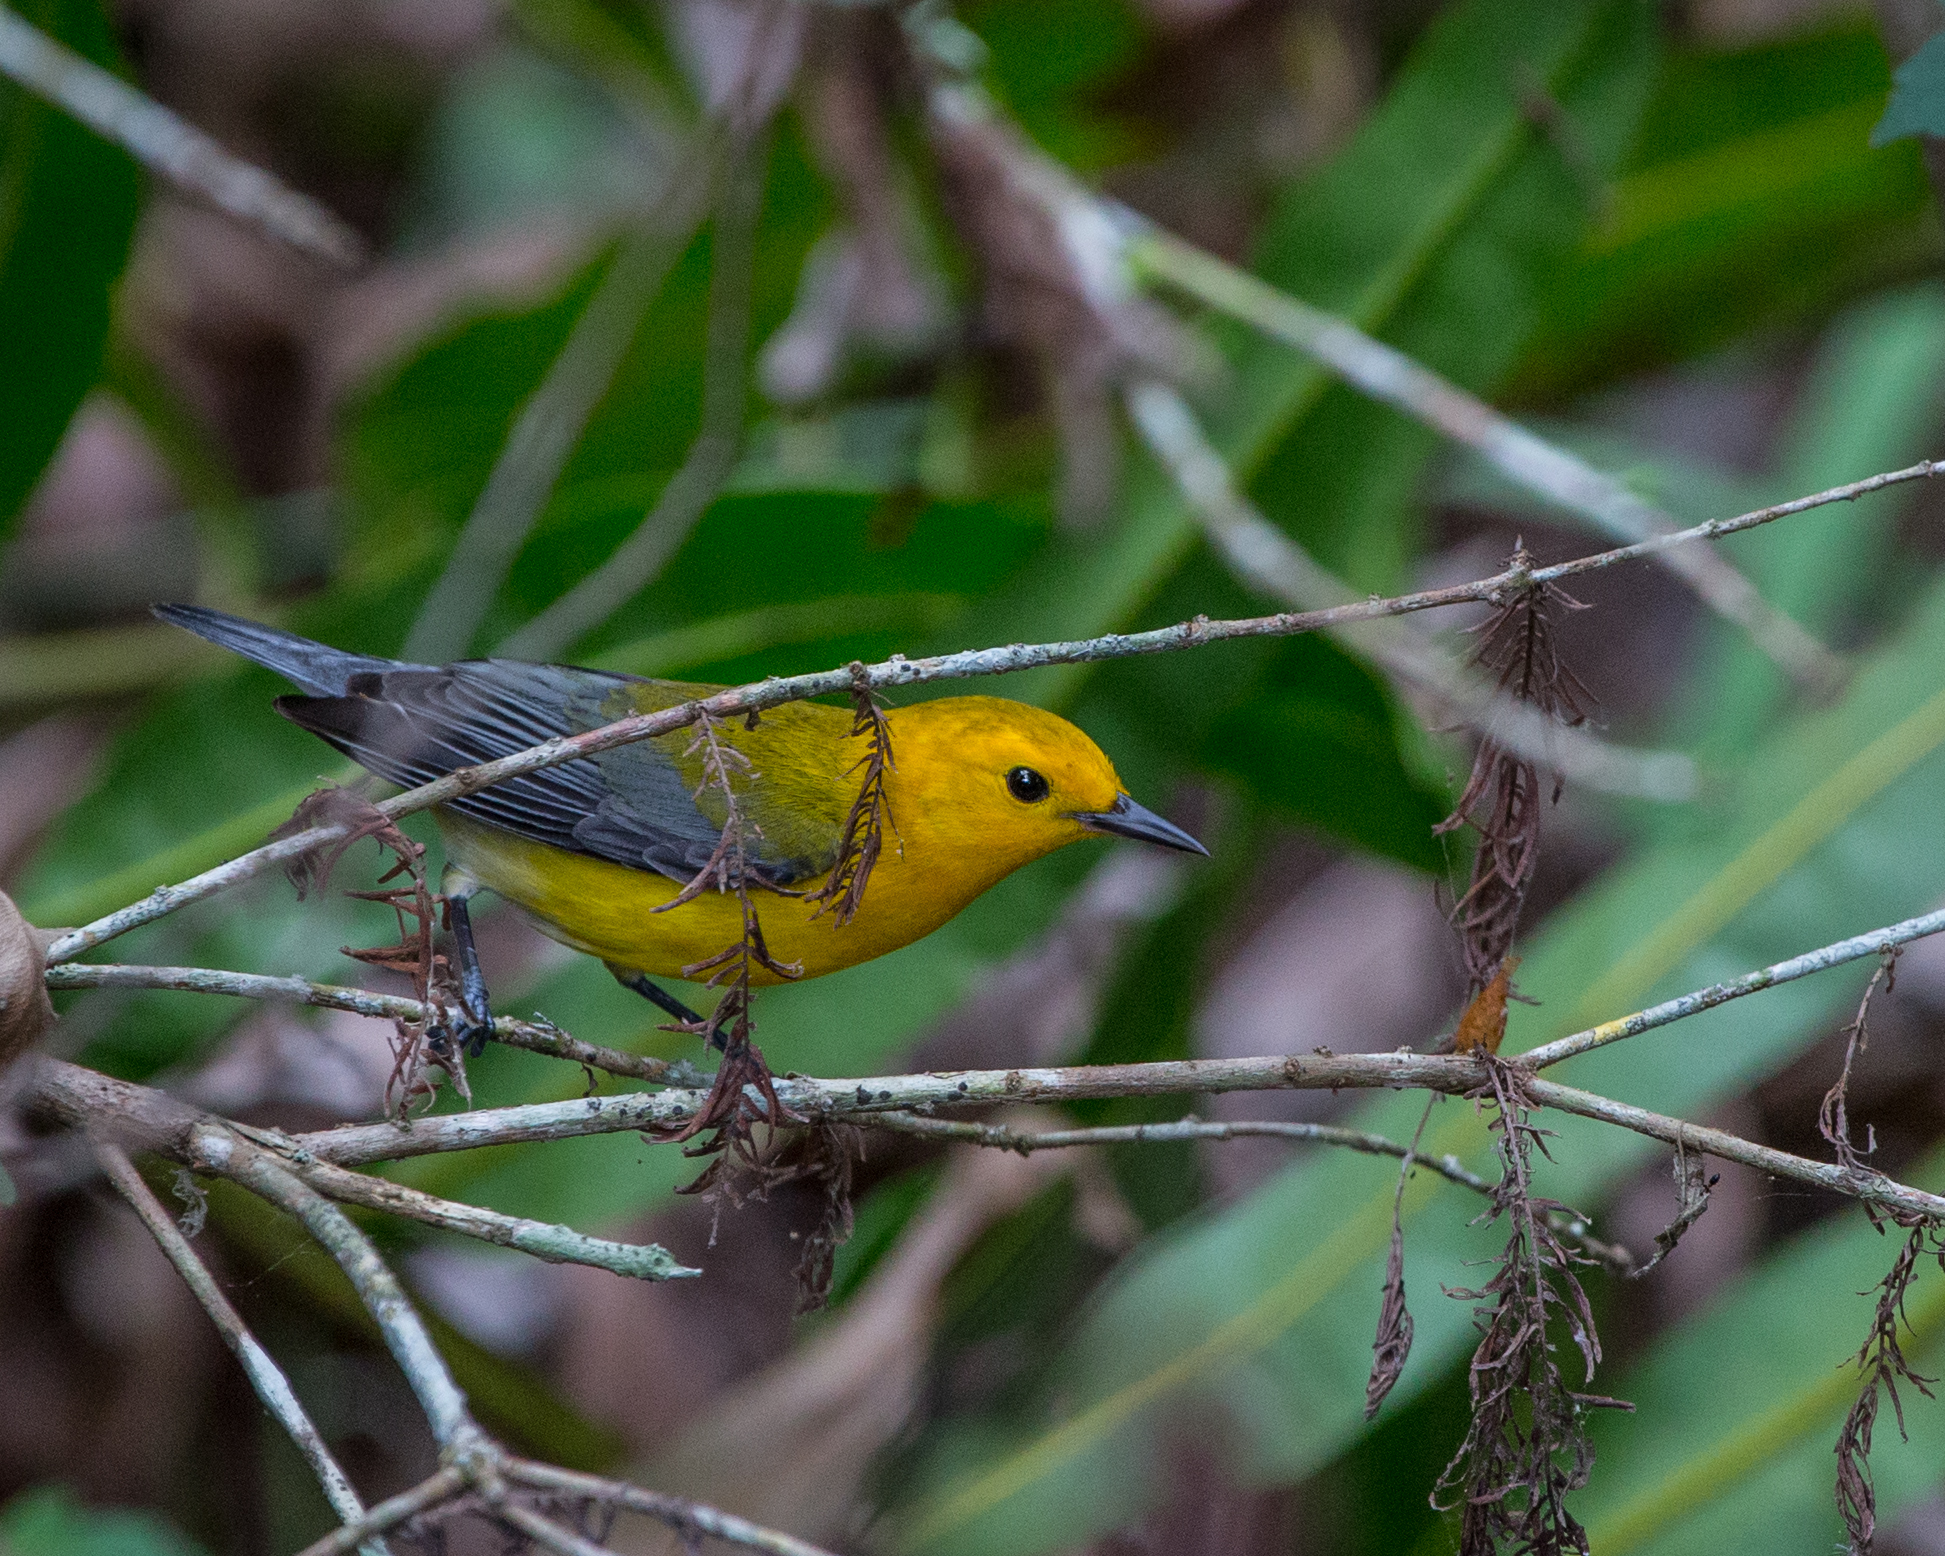
nature, branch, bird, leaf, flower, wildlife, green, beak, fauna, vertebrate, migration, florida, andymorffew, morffew, naturethroughthelens, naples, freedompark, prothonotarywarbler, macro photography, old world flycatcher, perching bird